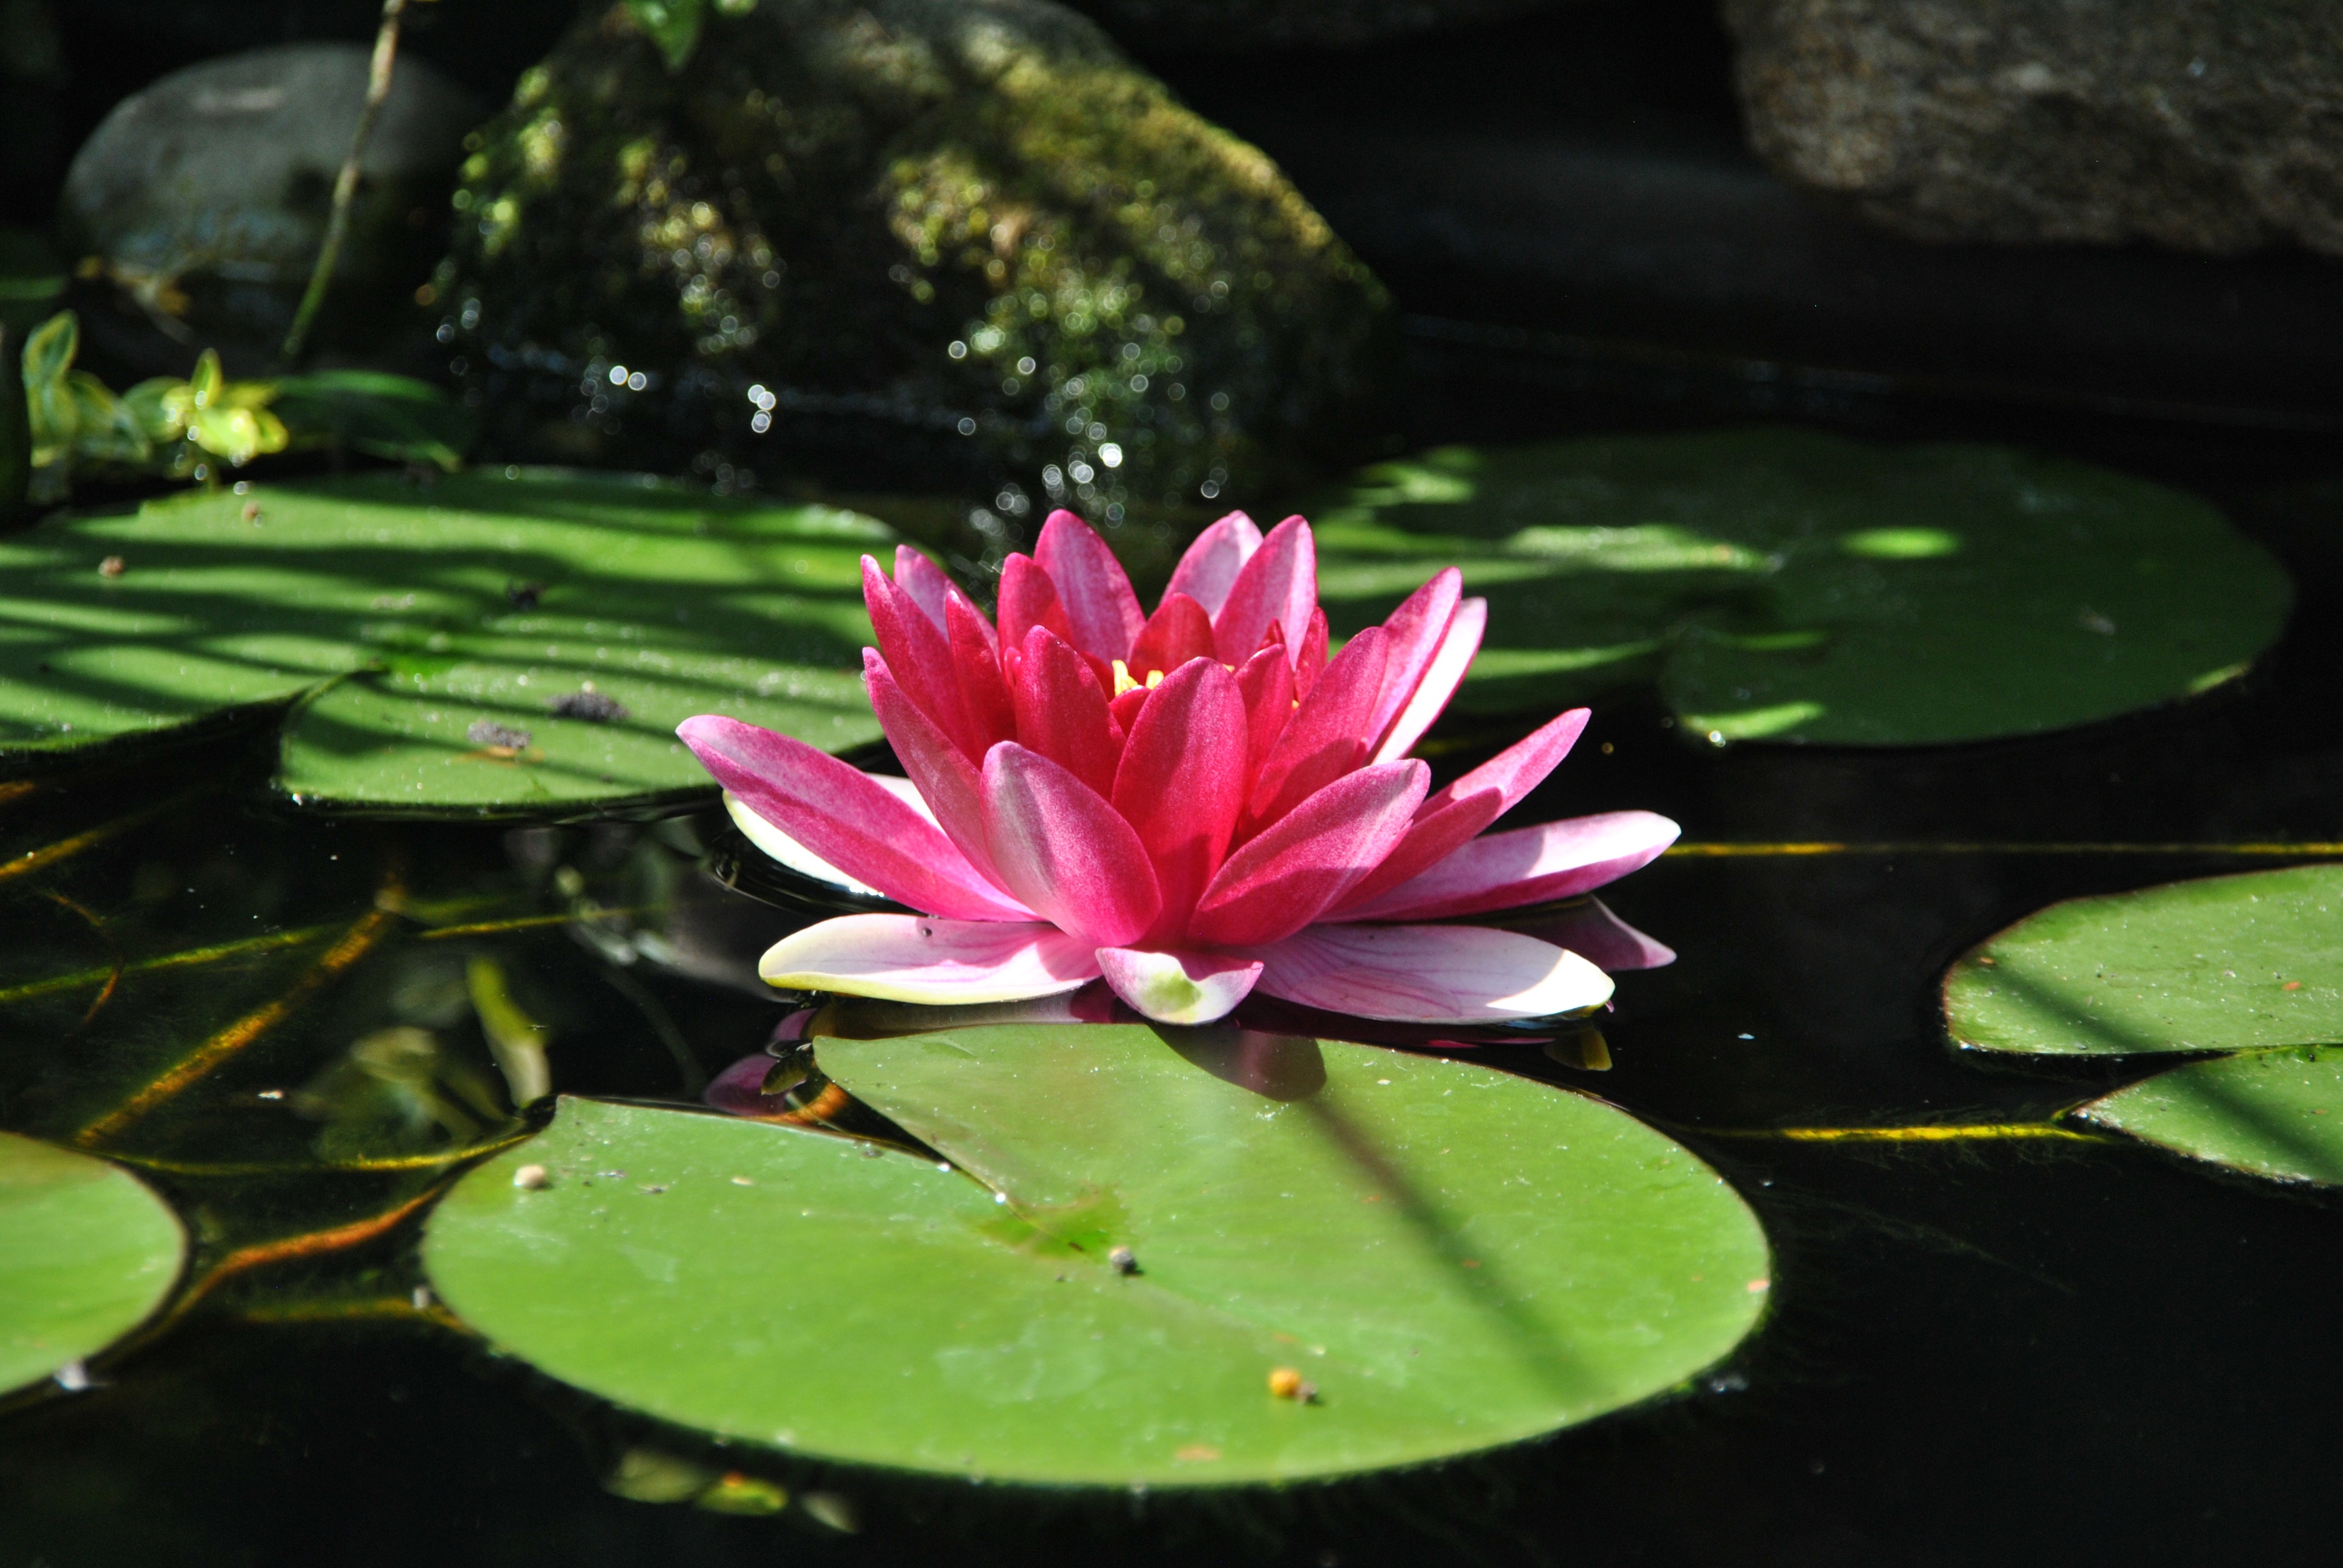
water, nature, blossom, plant, leaf, flower, petal, bloom, pond, green, botany, garden, pink, sacred lotus, aquatic plant, flora, water lily, lotus, lily, floristry, macro photography, nuphar lutea, flowering plant, pond plant, annual plant, land plant, lotus family